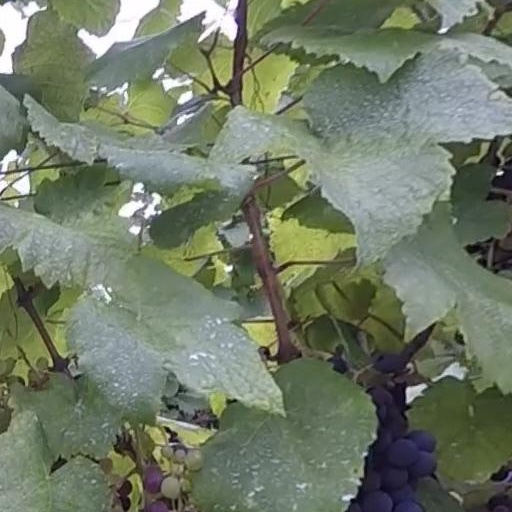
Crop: grape